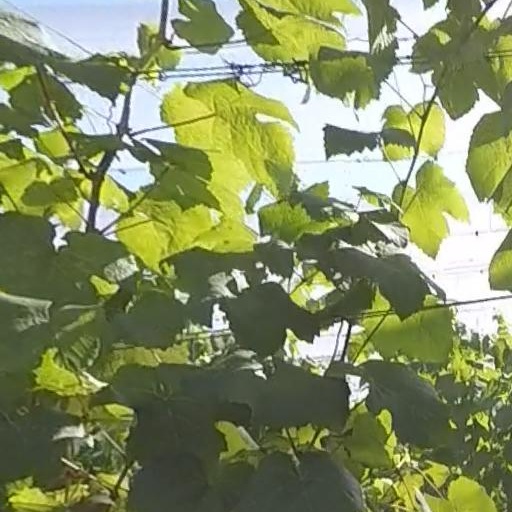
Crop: grape